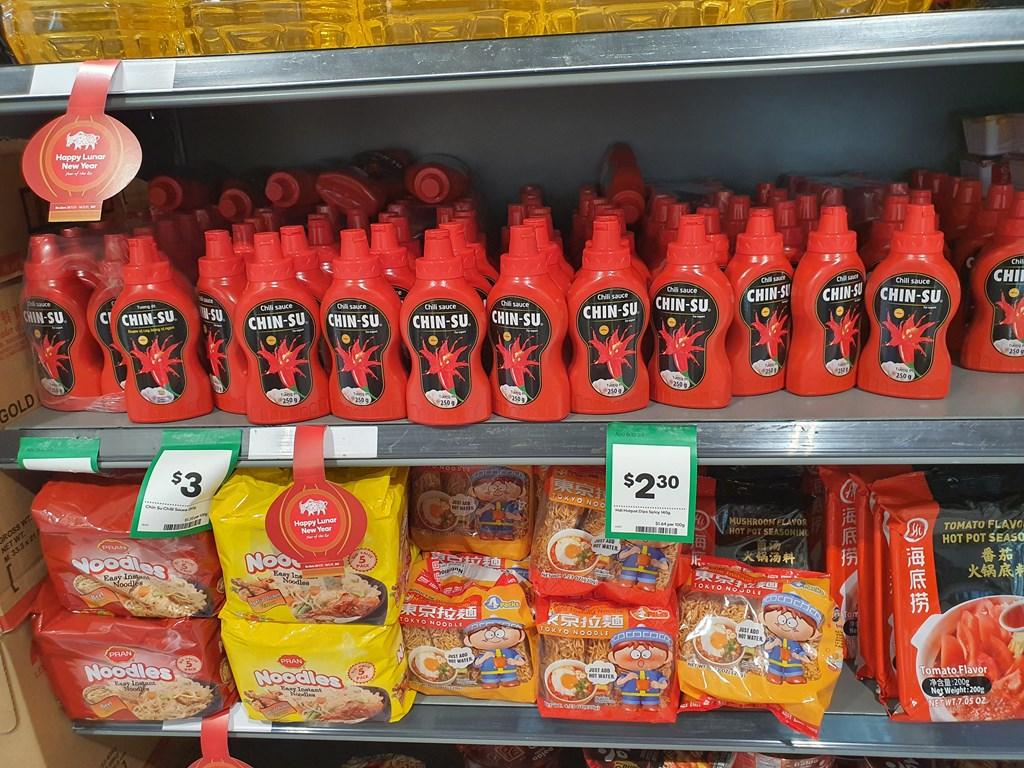
có nhiều loại hàng hoá xuất hiện ở trên kệ hàng